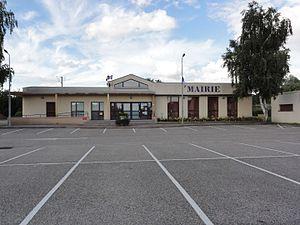
Moncel-lès-Lunéville (M-et-M) mairie
Moncel-lès-Lunéville est une commune française située dans le département de Meurthe-et-Moselle en région Grand Est.